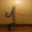
Label: lamp